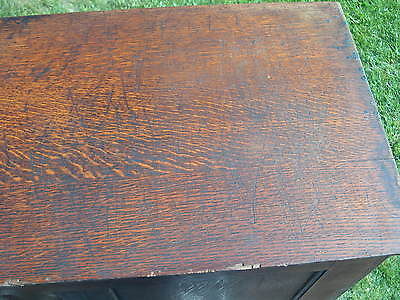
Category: cabinet